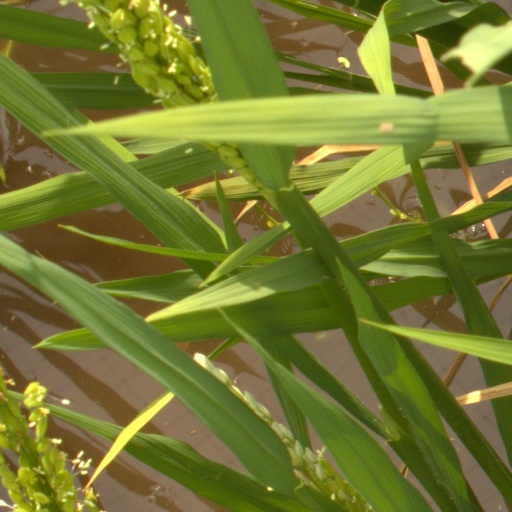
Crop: rice